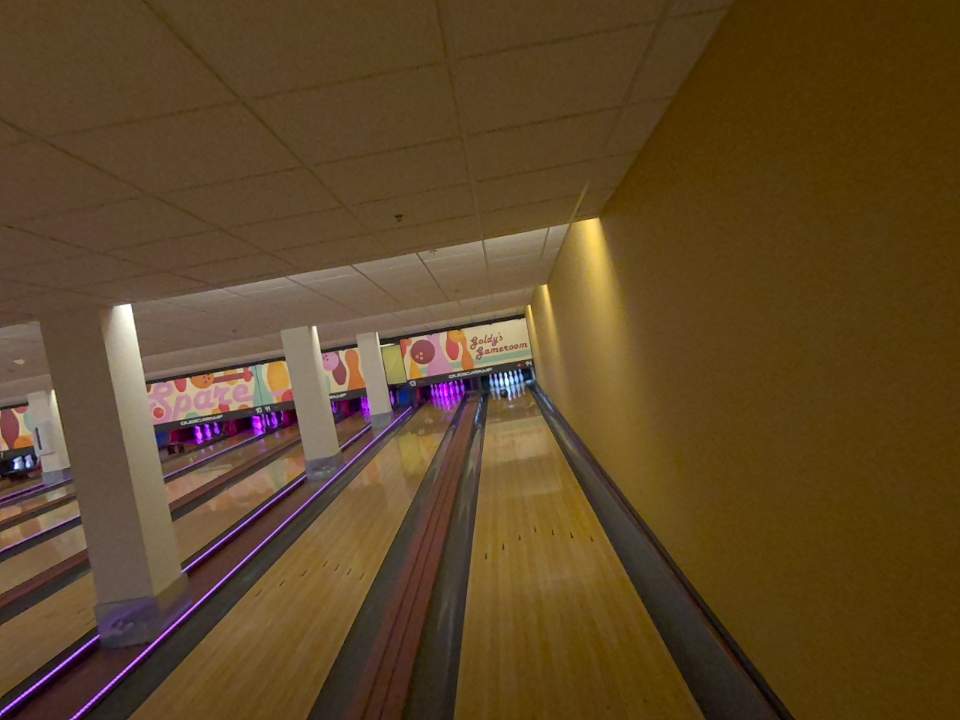
Object: bowling_ball